T-1000

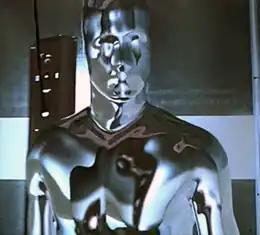
The T-1000 in its liquid metal form

The T-1000 can change its surface color and texture to convincingly simulate flesh, clothing, and other nonmetallic materials. However, its morphing abilities are limited by complexity, mass, and volume: it cannot transform into complex machines with mechanical moving parts or chemical fuels (such as guns or bombs), limiting it to stabbing weapons, and its volume prevents it from taking the form of a smaller object like a pack of cigarettes, although it is capable of impersonating larger people.